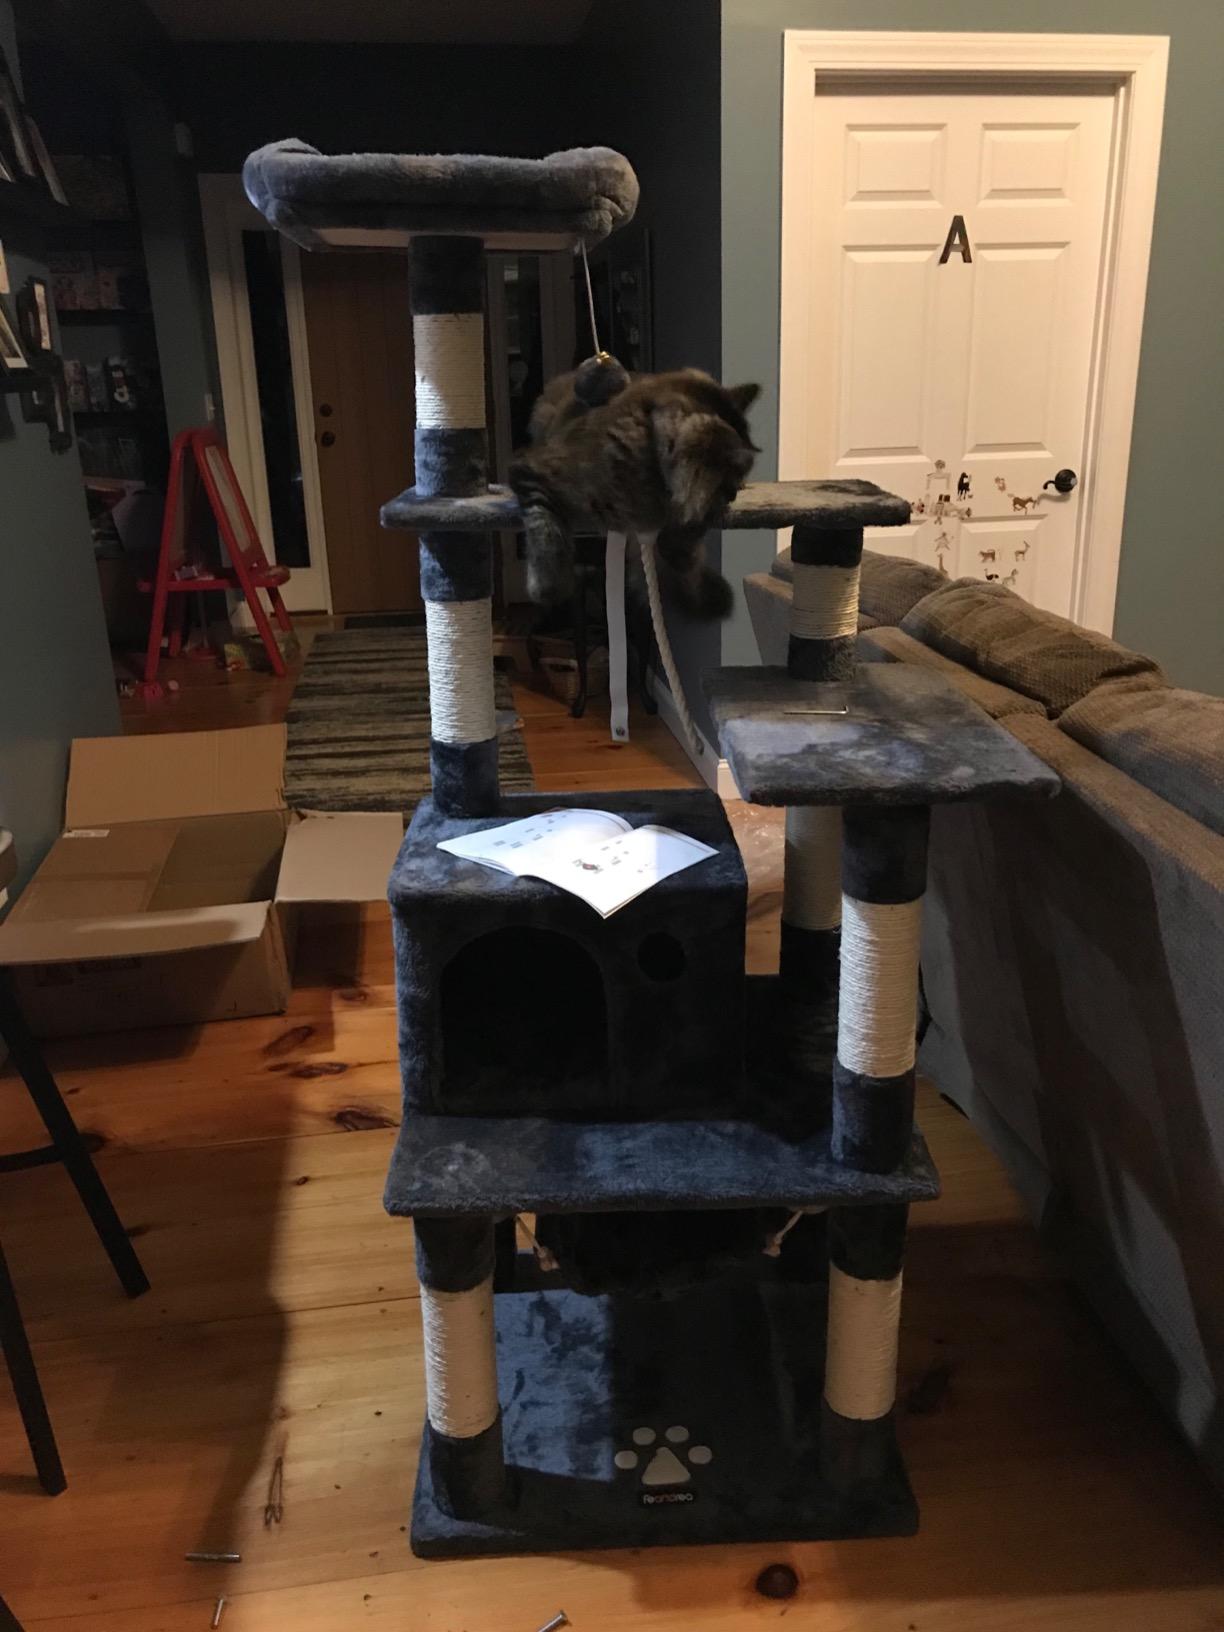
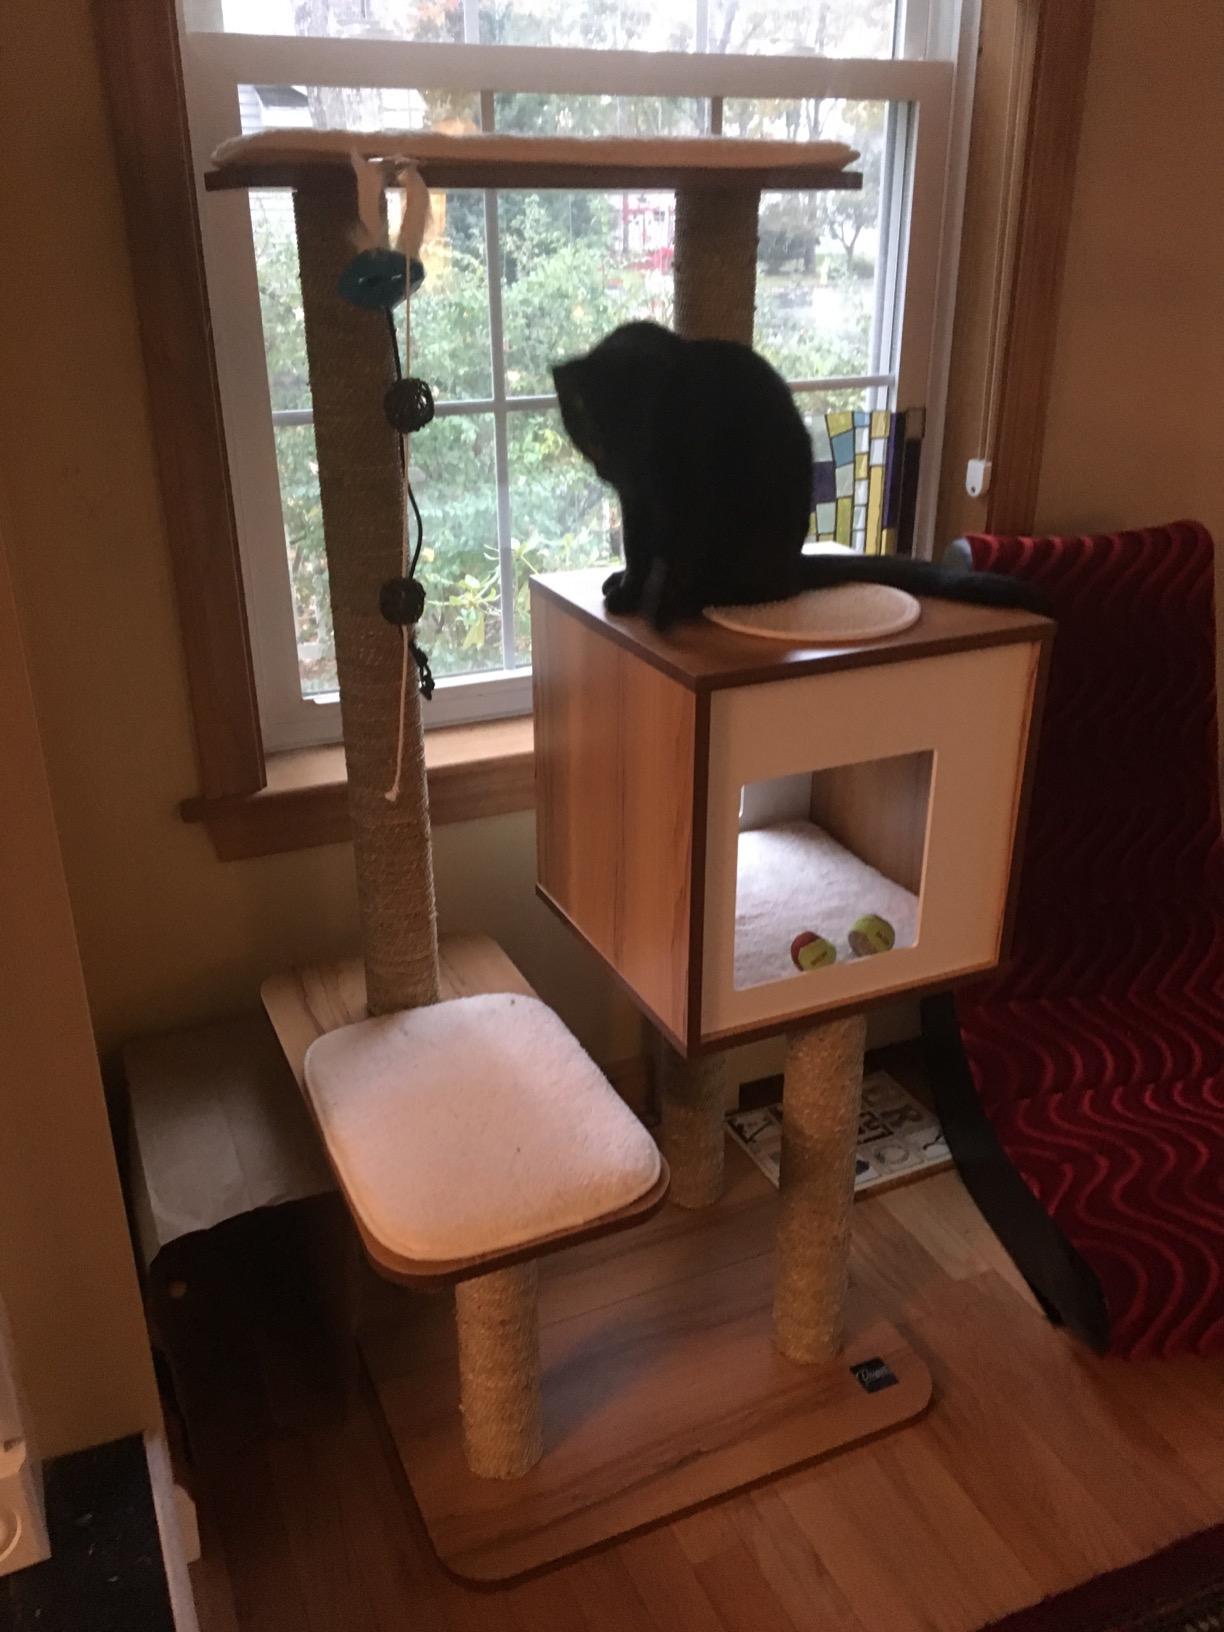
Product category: items_cat tree
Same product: no